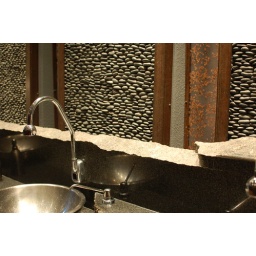
barley in the bathroom wall